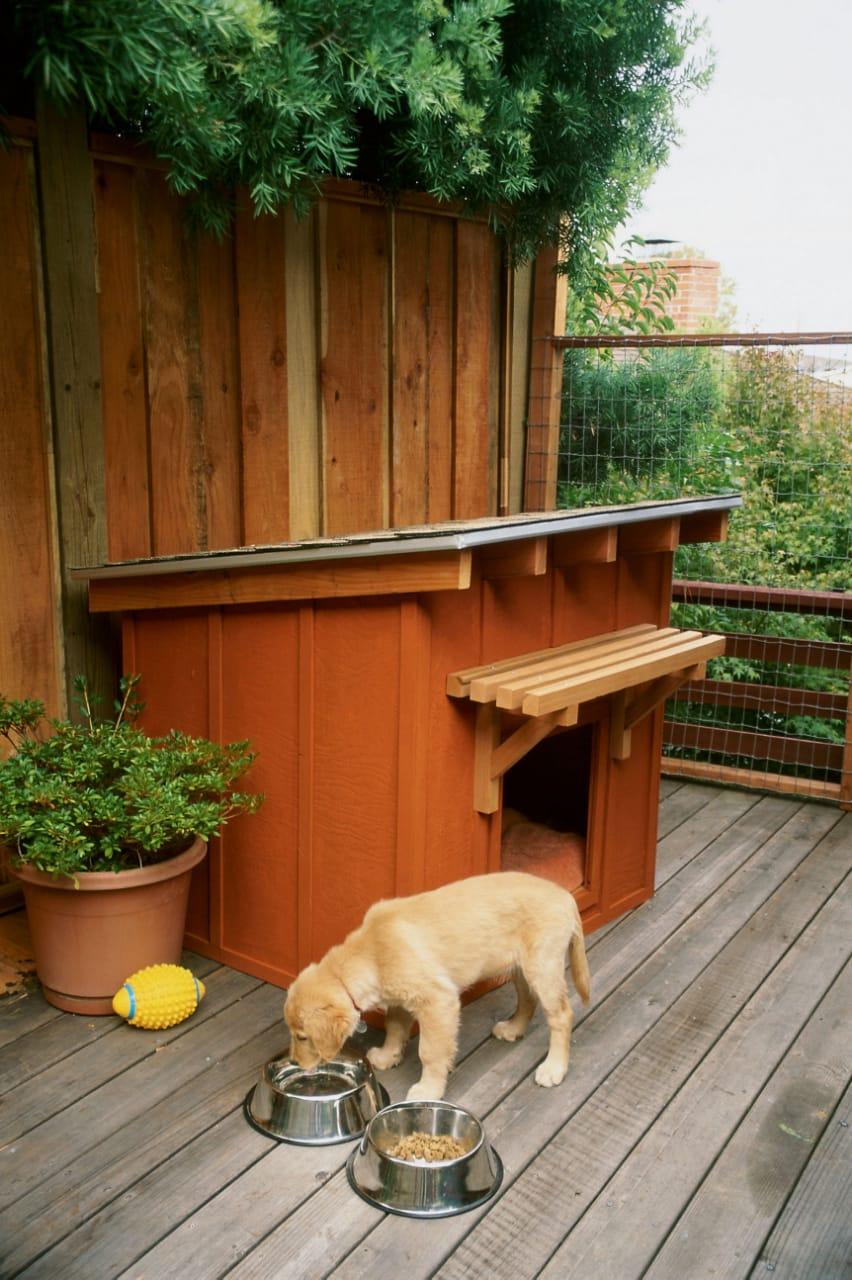
Mbwa mdogo mwenye rangi ya dhahabu, akila chakula chake kutoka kwenye bakuli mbili za chuma, zilizowekwa kwenye sakafu ya mbao; nje ya banda lake dogo, lililopambwa na mimea, na huku likiwa limezungushiwa uzio.